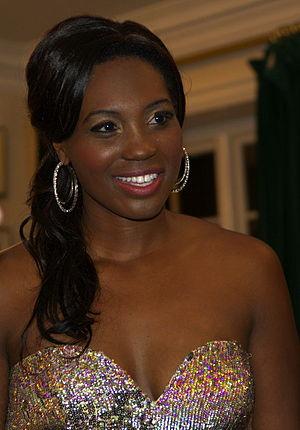
Angel Joy Blue est une soprano américaine.